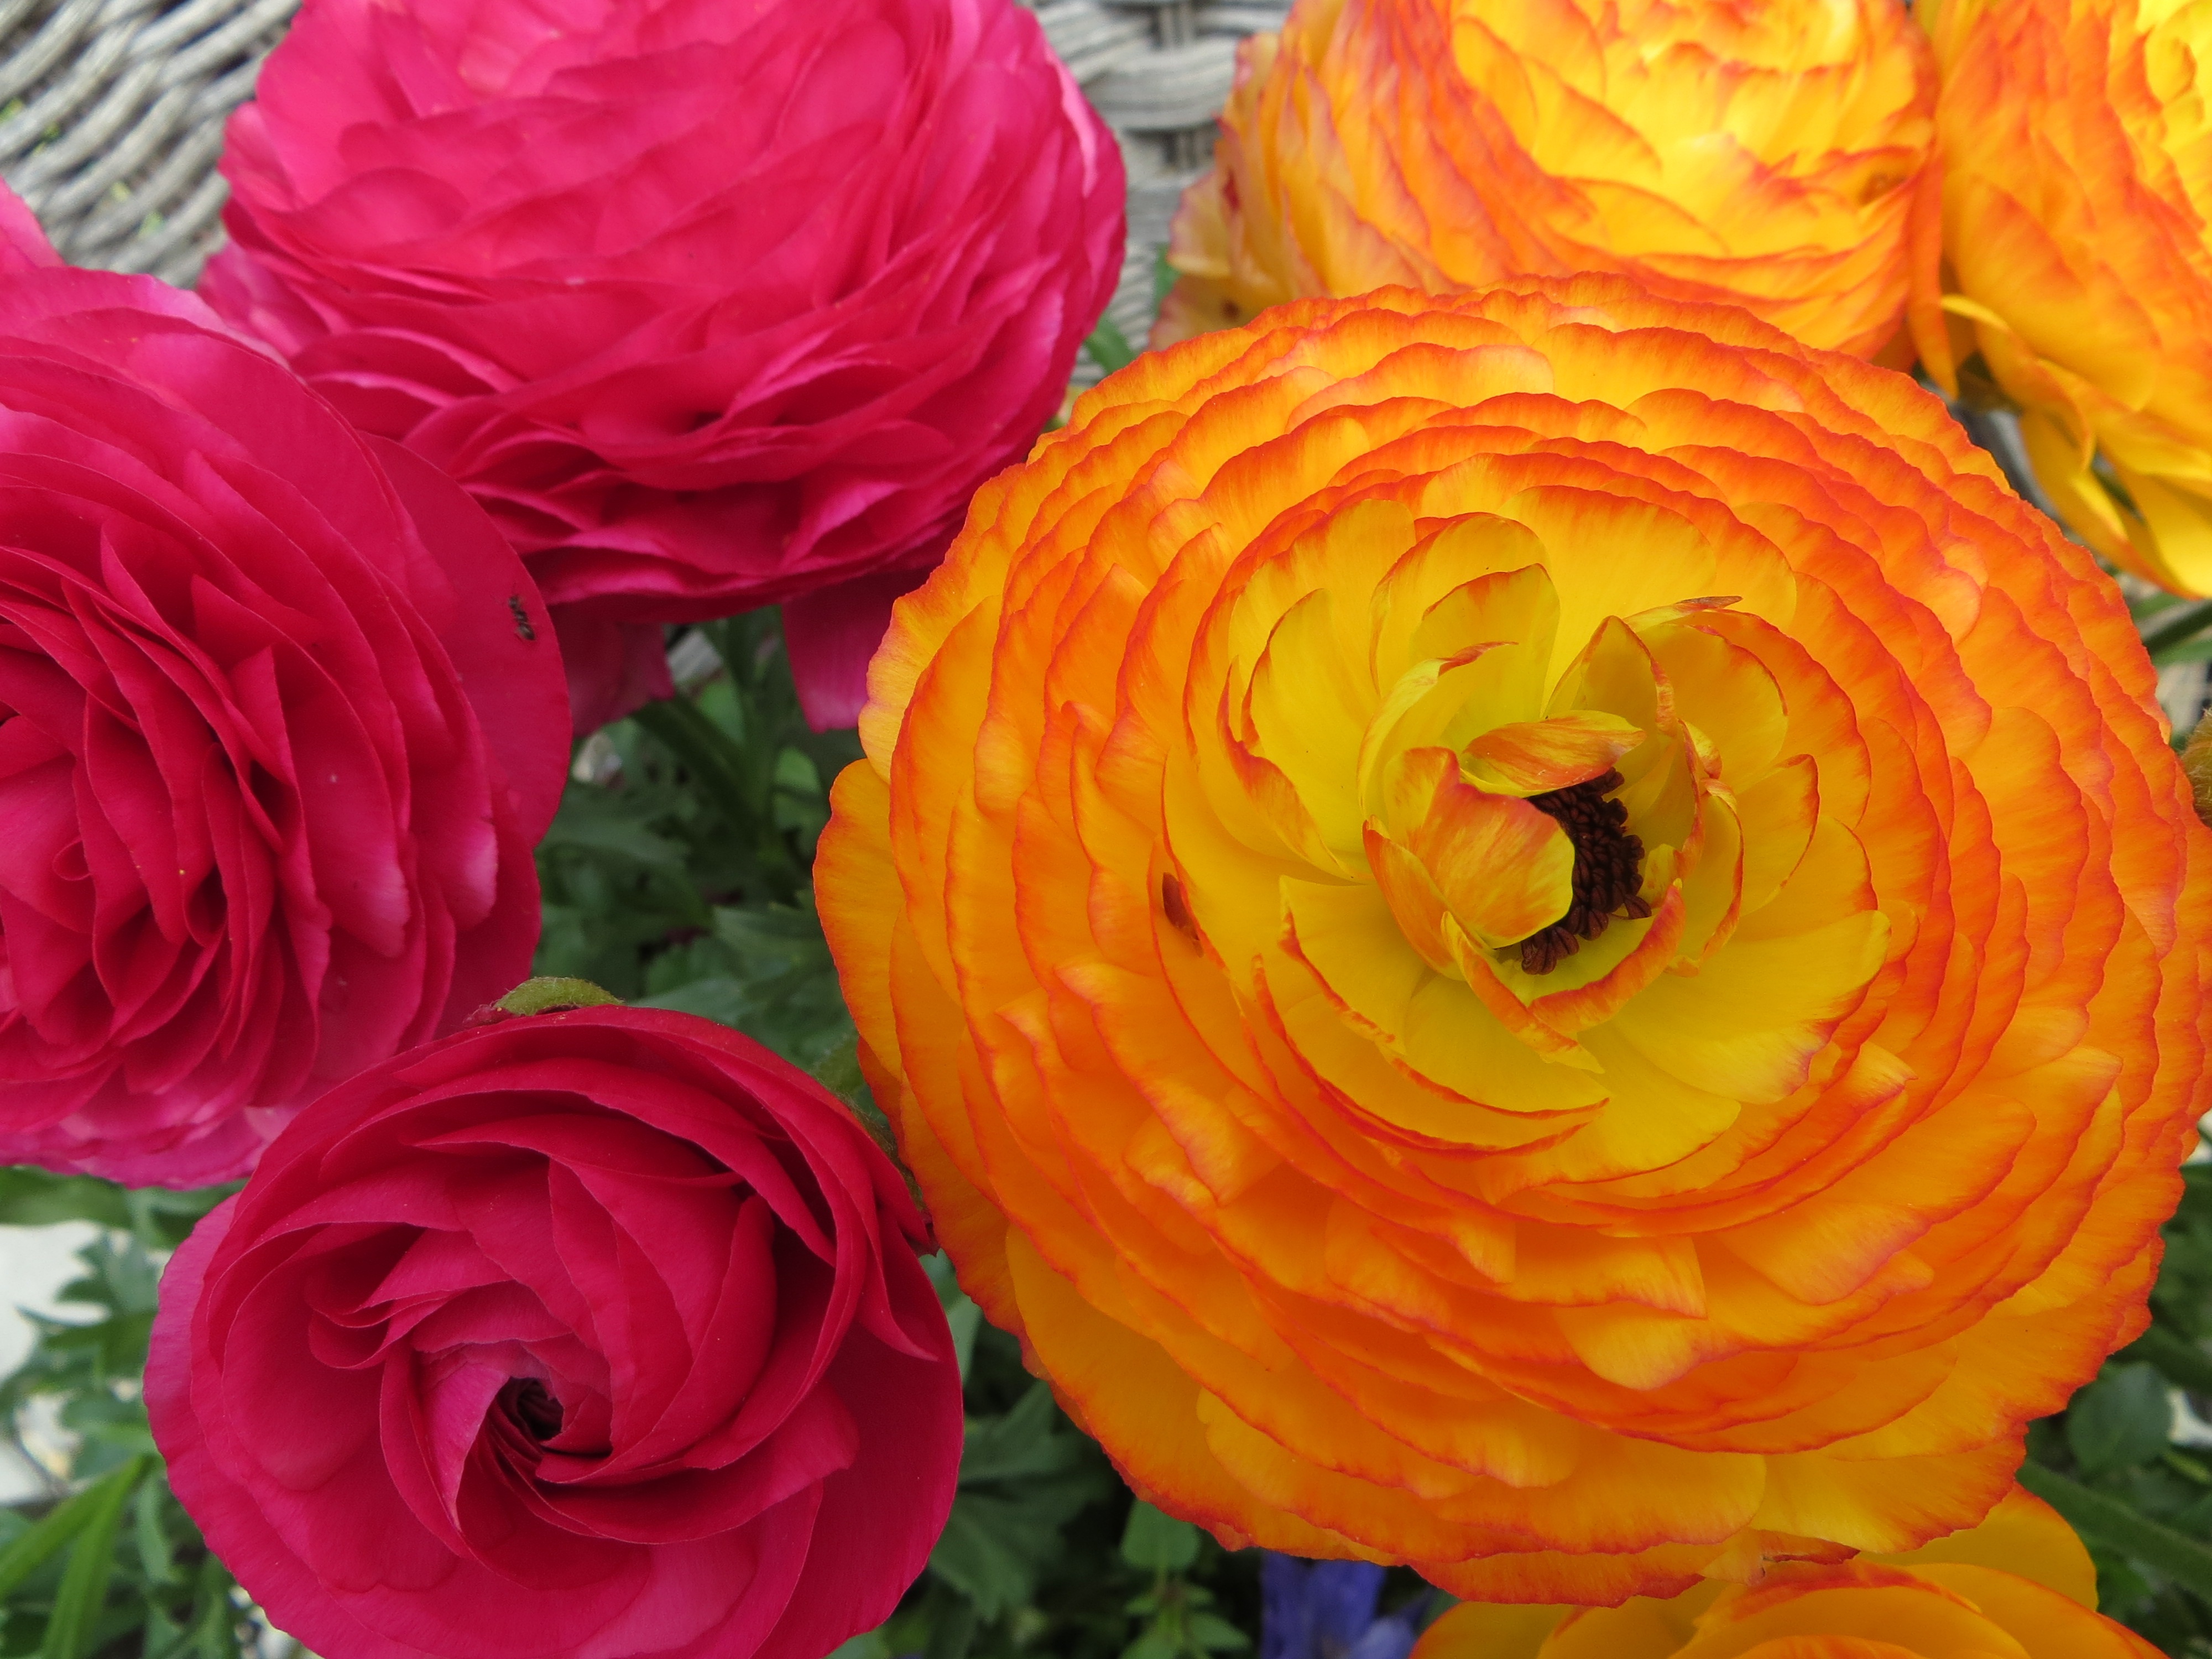
nature, plant, flower, petal, yellow, flowers, floristry, flowering plant, flower bouquet, ranunkeln, annual plant, land plant